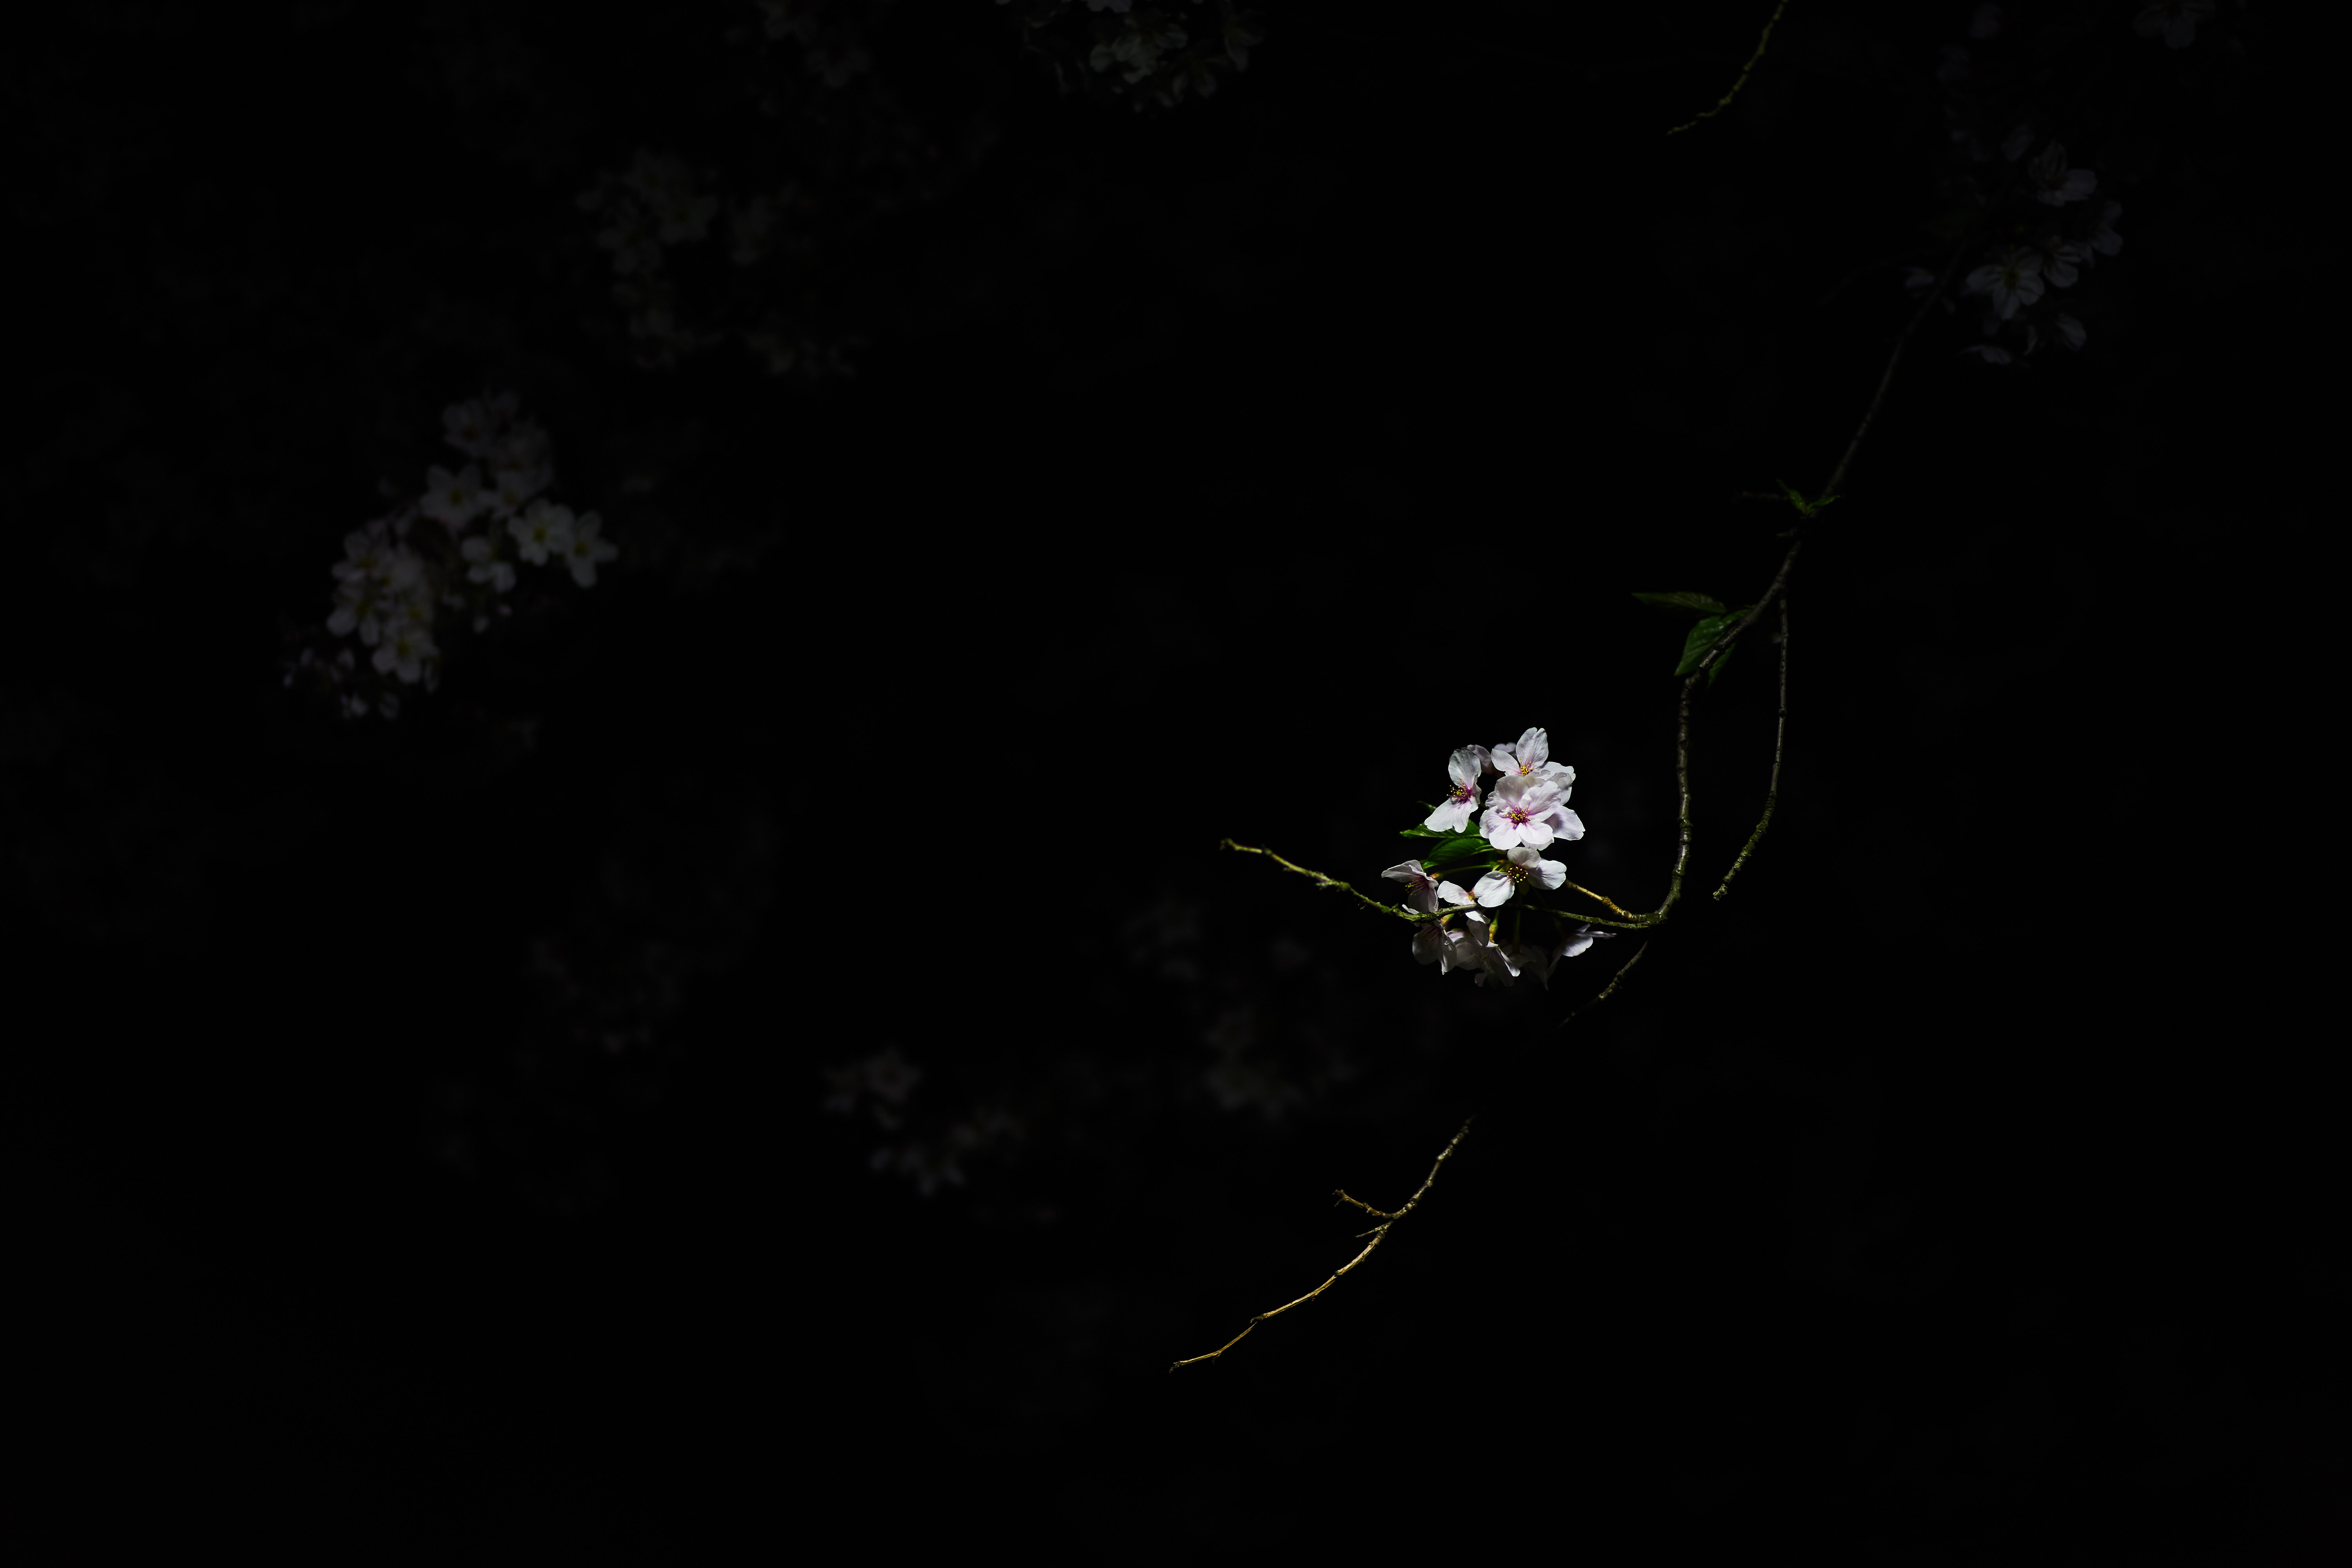
light, night, flower, dark, spring, darkness, black, extreme sport, pink, cherry, screenshot, atmosphere of earth